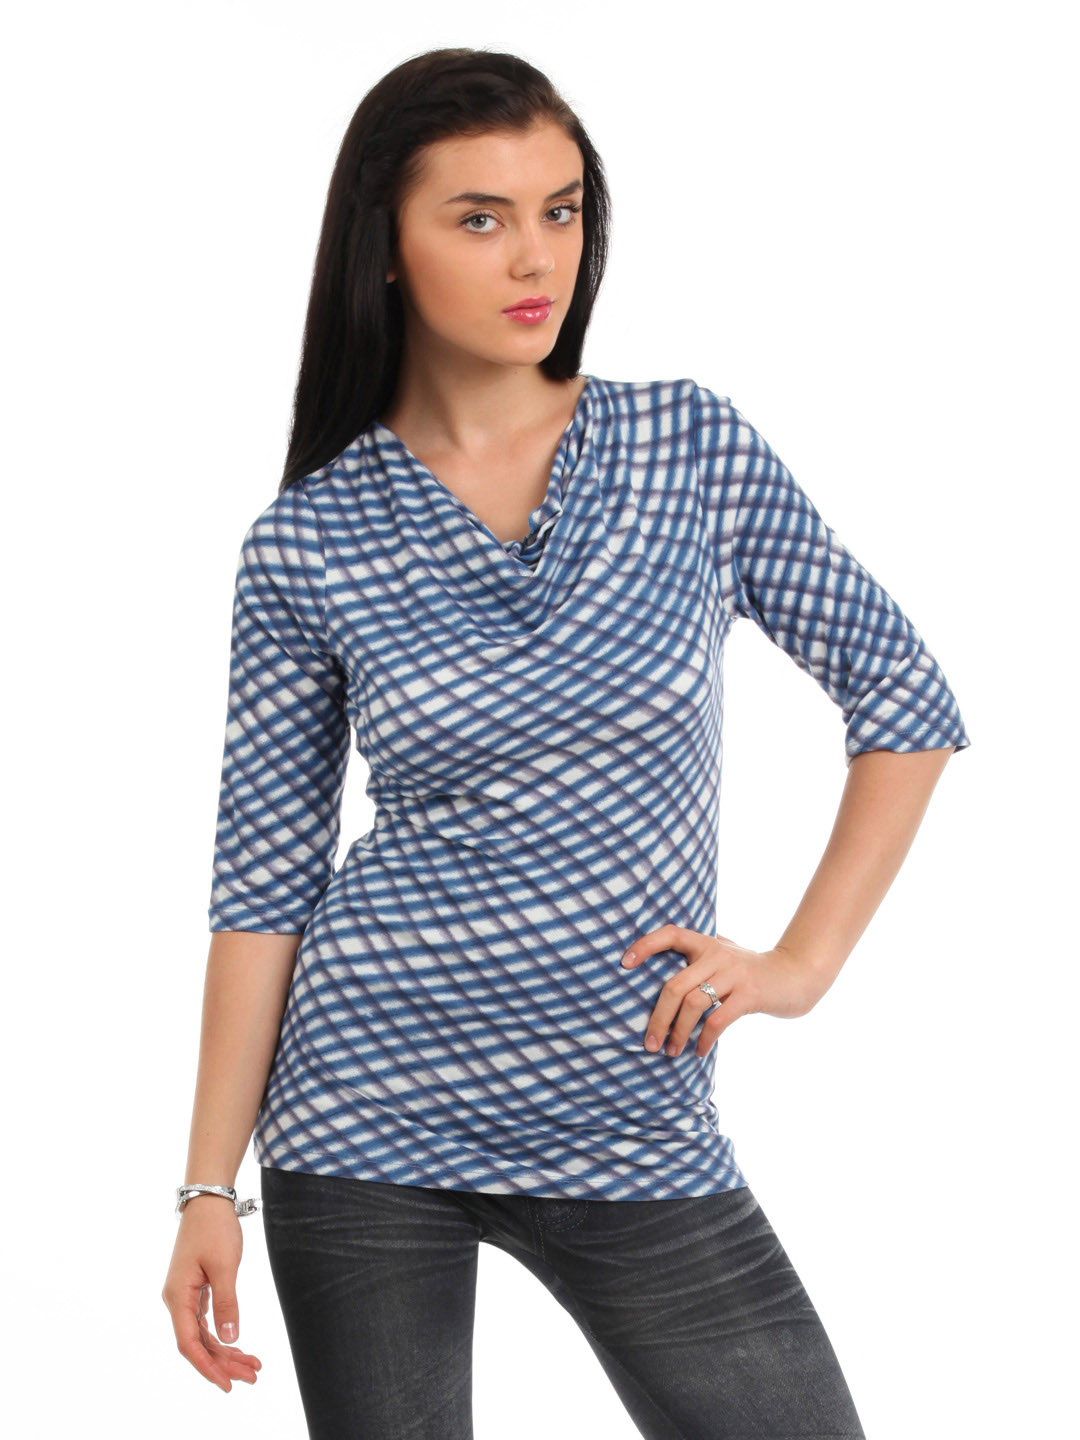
Latin Quarters Women Blue Printed Top
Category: Apparel / Topwear / Tops
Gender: Women
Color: Blue
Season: Fall 2012
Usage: Casual